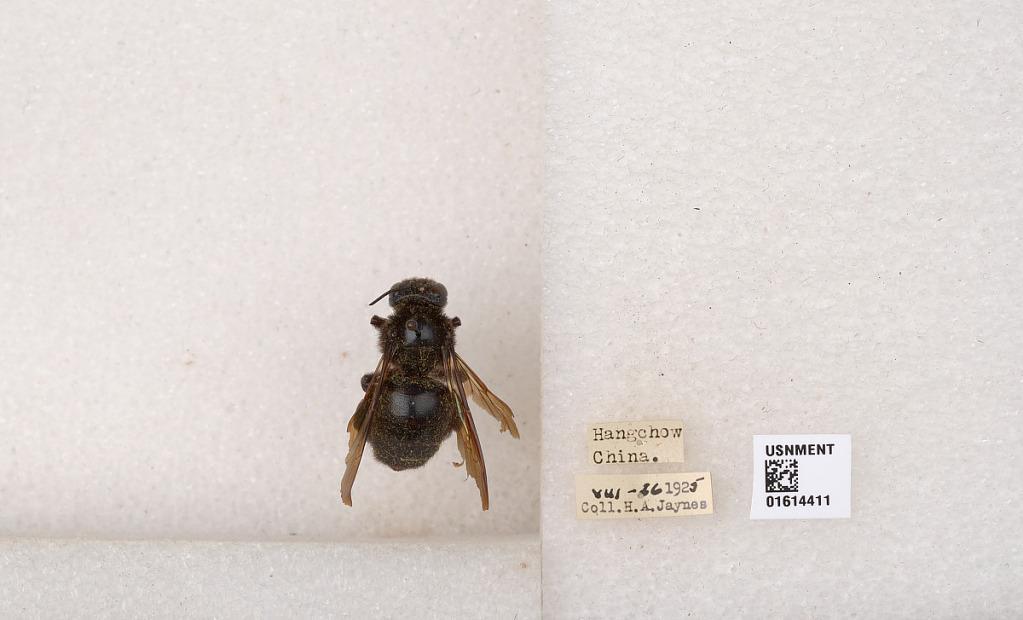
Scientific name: Xylocopa (Biluna) tranquebarorum tranquebarorum (Swederus)
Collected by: H. Jaynes
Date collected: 1925-8-26
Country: China
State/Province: Zhejiang
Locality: Hangchow